Fake Number

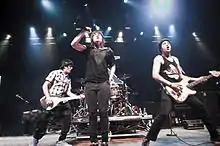
The band performing in 2011

Fake Number, also referred to as FKN, was a Brazilian pop punk band which reached fame in the mid- to late 2000s.